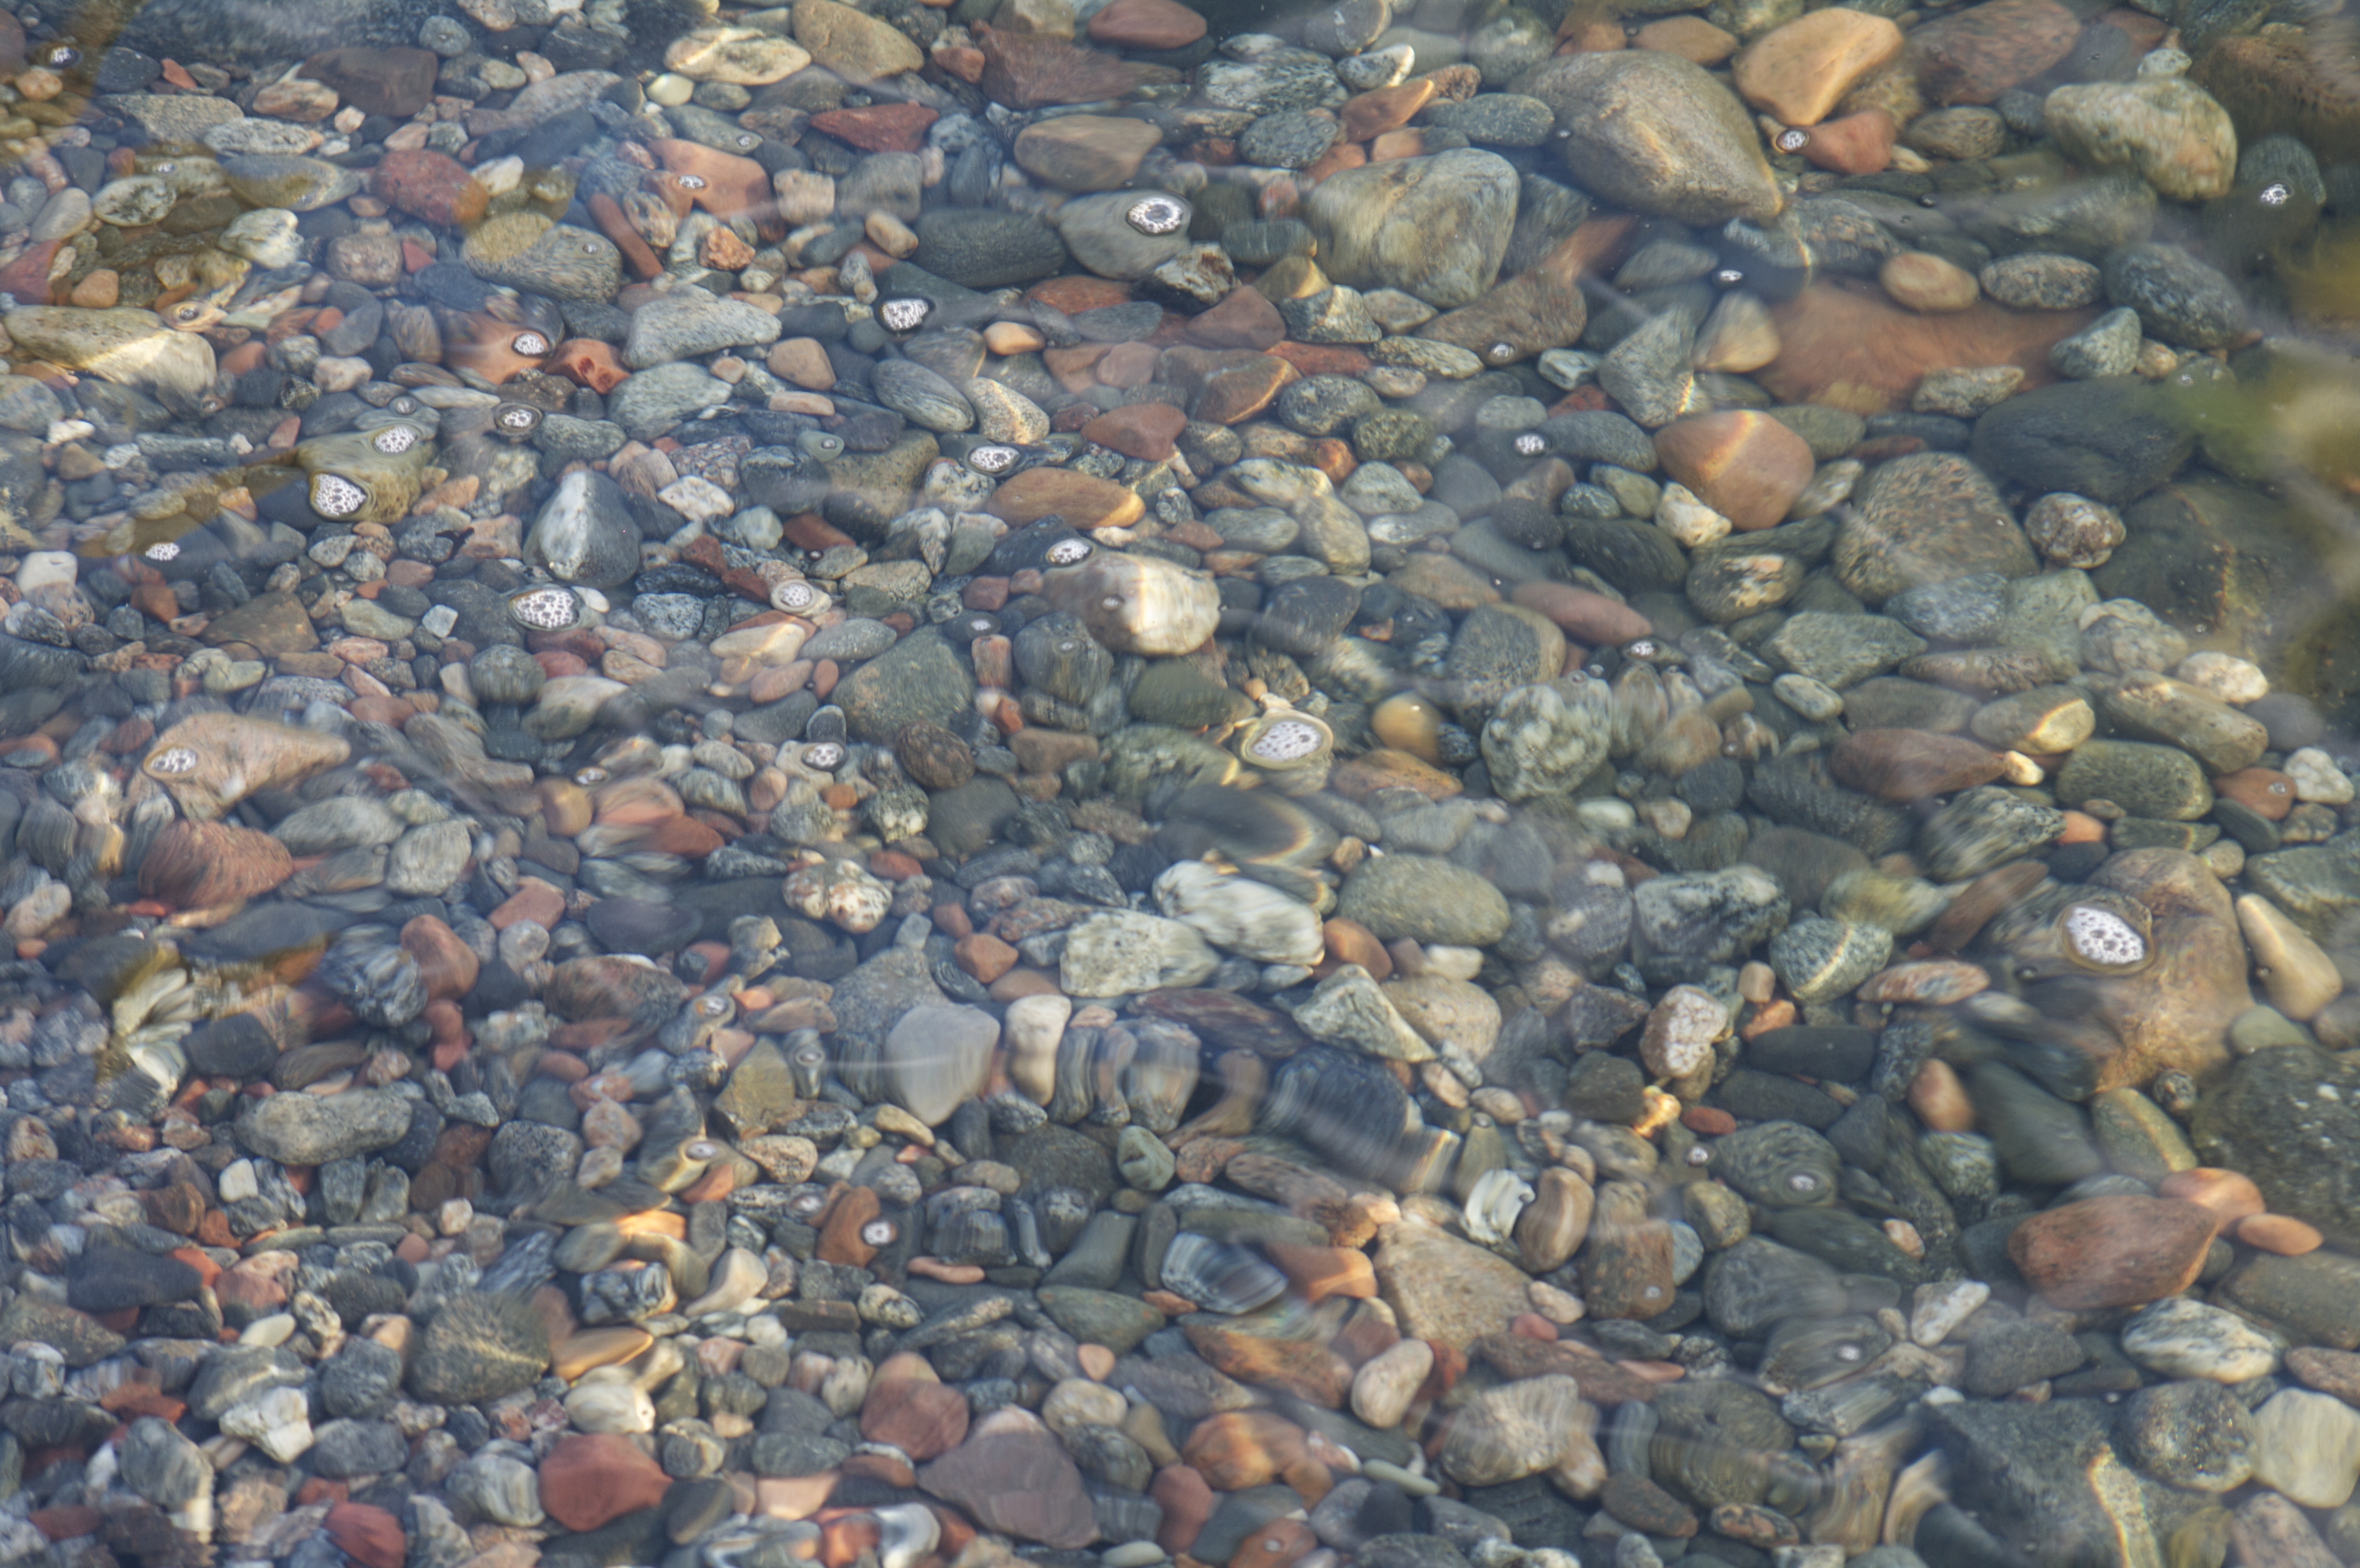
sea, rock, leaf, stone, pebble, material, rubble, geology, gravel, bottom